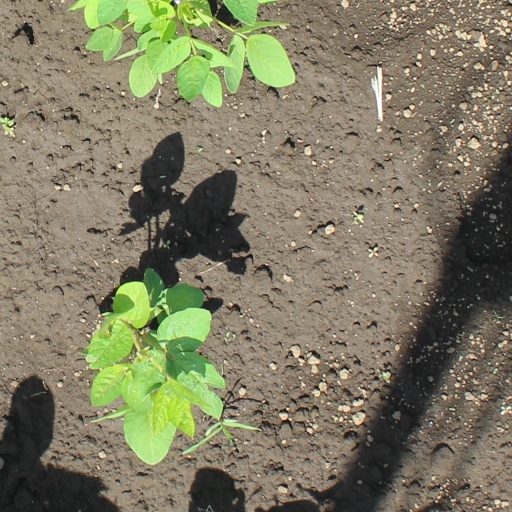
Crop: soybean